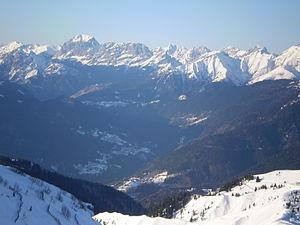
Le val Degano ou Canal de Gorto est une des sept vallées de la Carnia. Avec une direction nord-sud il est traversé par le torrent Degano, qui naît à Forni Avoltri pour se jeter dans le Tagliamento entre Enemonzo et Villa Santina.
Rigolato est une commune italienne de la province d'Udine dans la région Frioul-Vénétie Julienne en Italie.